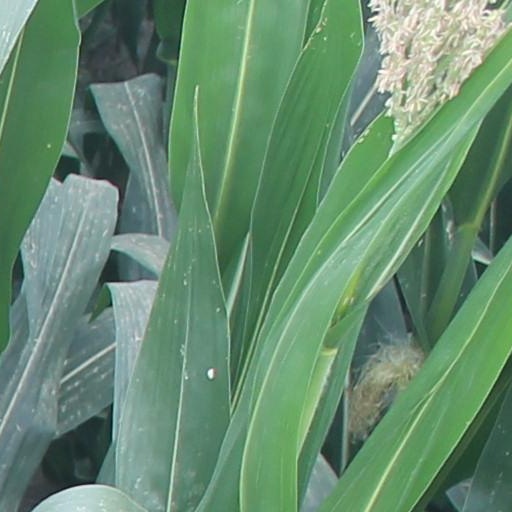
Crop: maize; corn